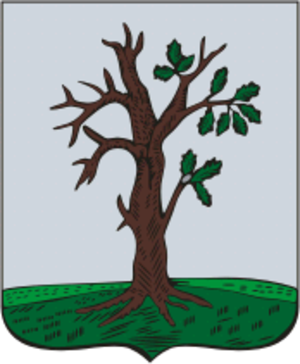
Starodoub est une ville de l'oblast de Briansk, en Russie, et le centre administratif du raïon de Starodoub. Sa population s'élevait à 18 942 habitants en 2013.